Secretary problem

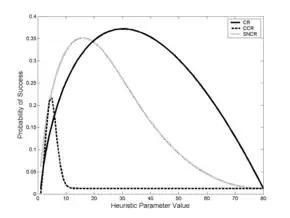
Expected success probabilities for three heuristics

Each heuristic has a single parameter "y". The figure (shown on right) displays the expected success probabilities for each heuristic as a function of "y" for problems with "n" = 80.